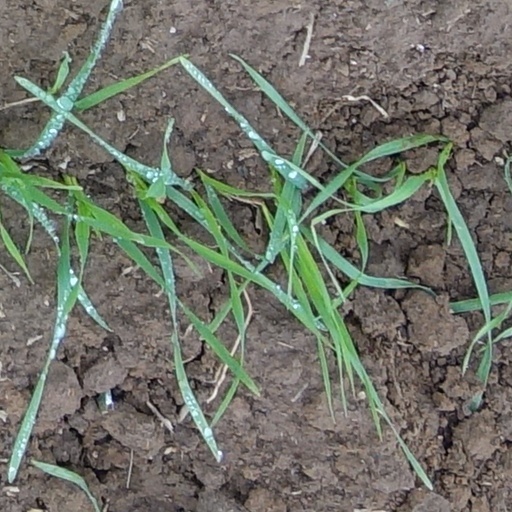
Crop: wheat